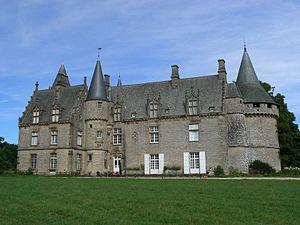
Château de Bonnefontaine aile ouest à Antrain (Bretagne)
Le château de Bonnefontaine se situe dans la commune d'Antrain, département d'Ille-et-Vilaine, en France.
Antrain est une ancienne commune française située dans le département d'Ille-et-Vilaine en région Bretagne, peuplée de 1 302 habitants. Le 1ᵉʳ janvier 2019, elle a fusionné avec La Fontenelle, Saint-Ouen-la-Rouërie et Tremblay pour former la commune de Val-Couesnon.